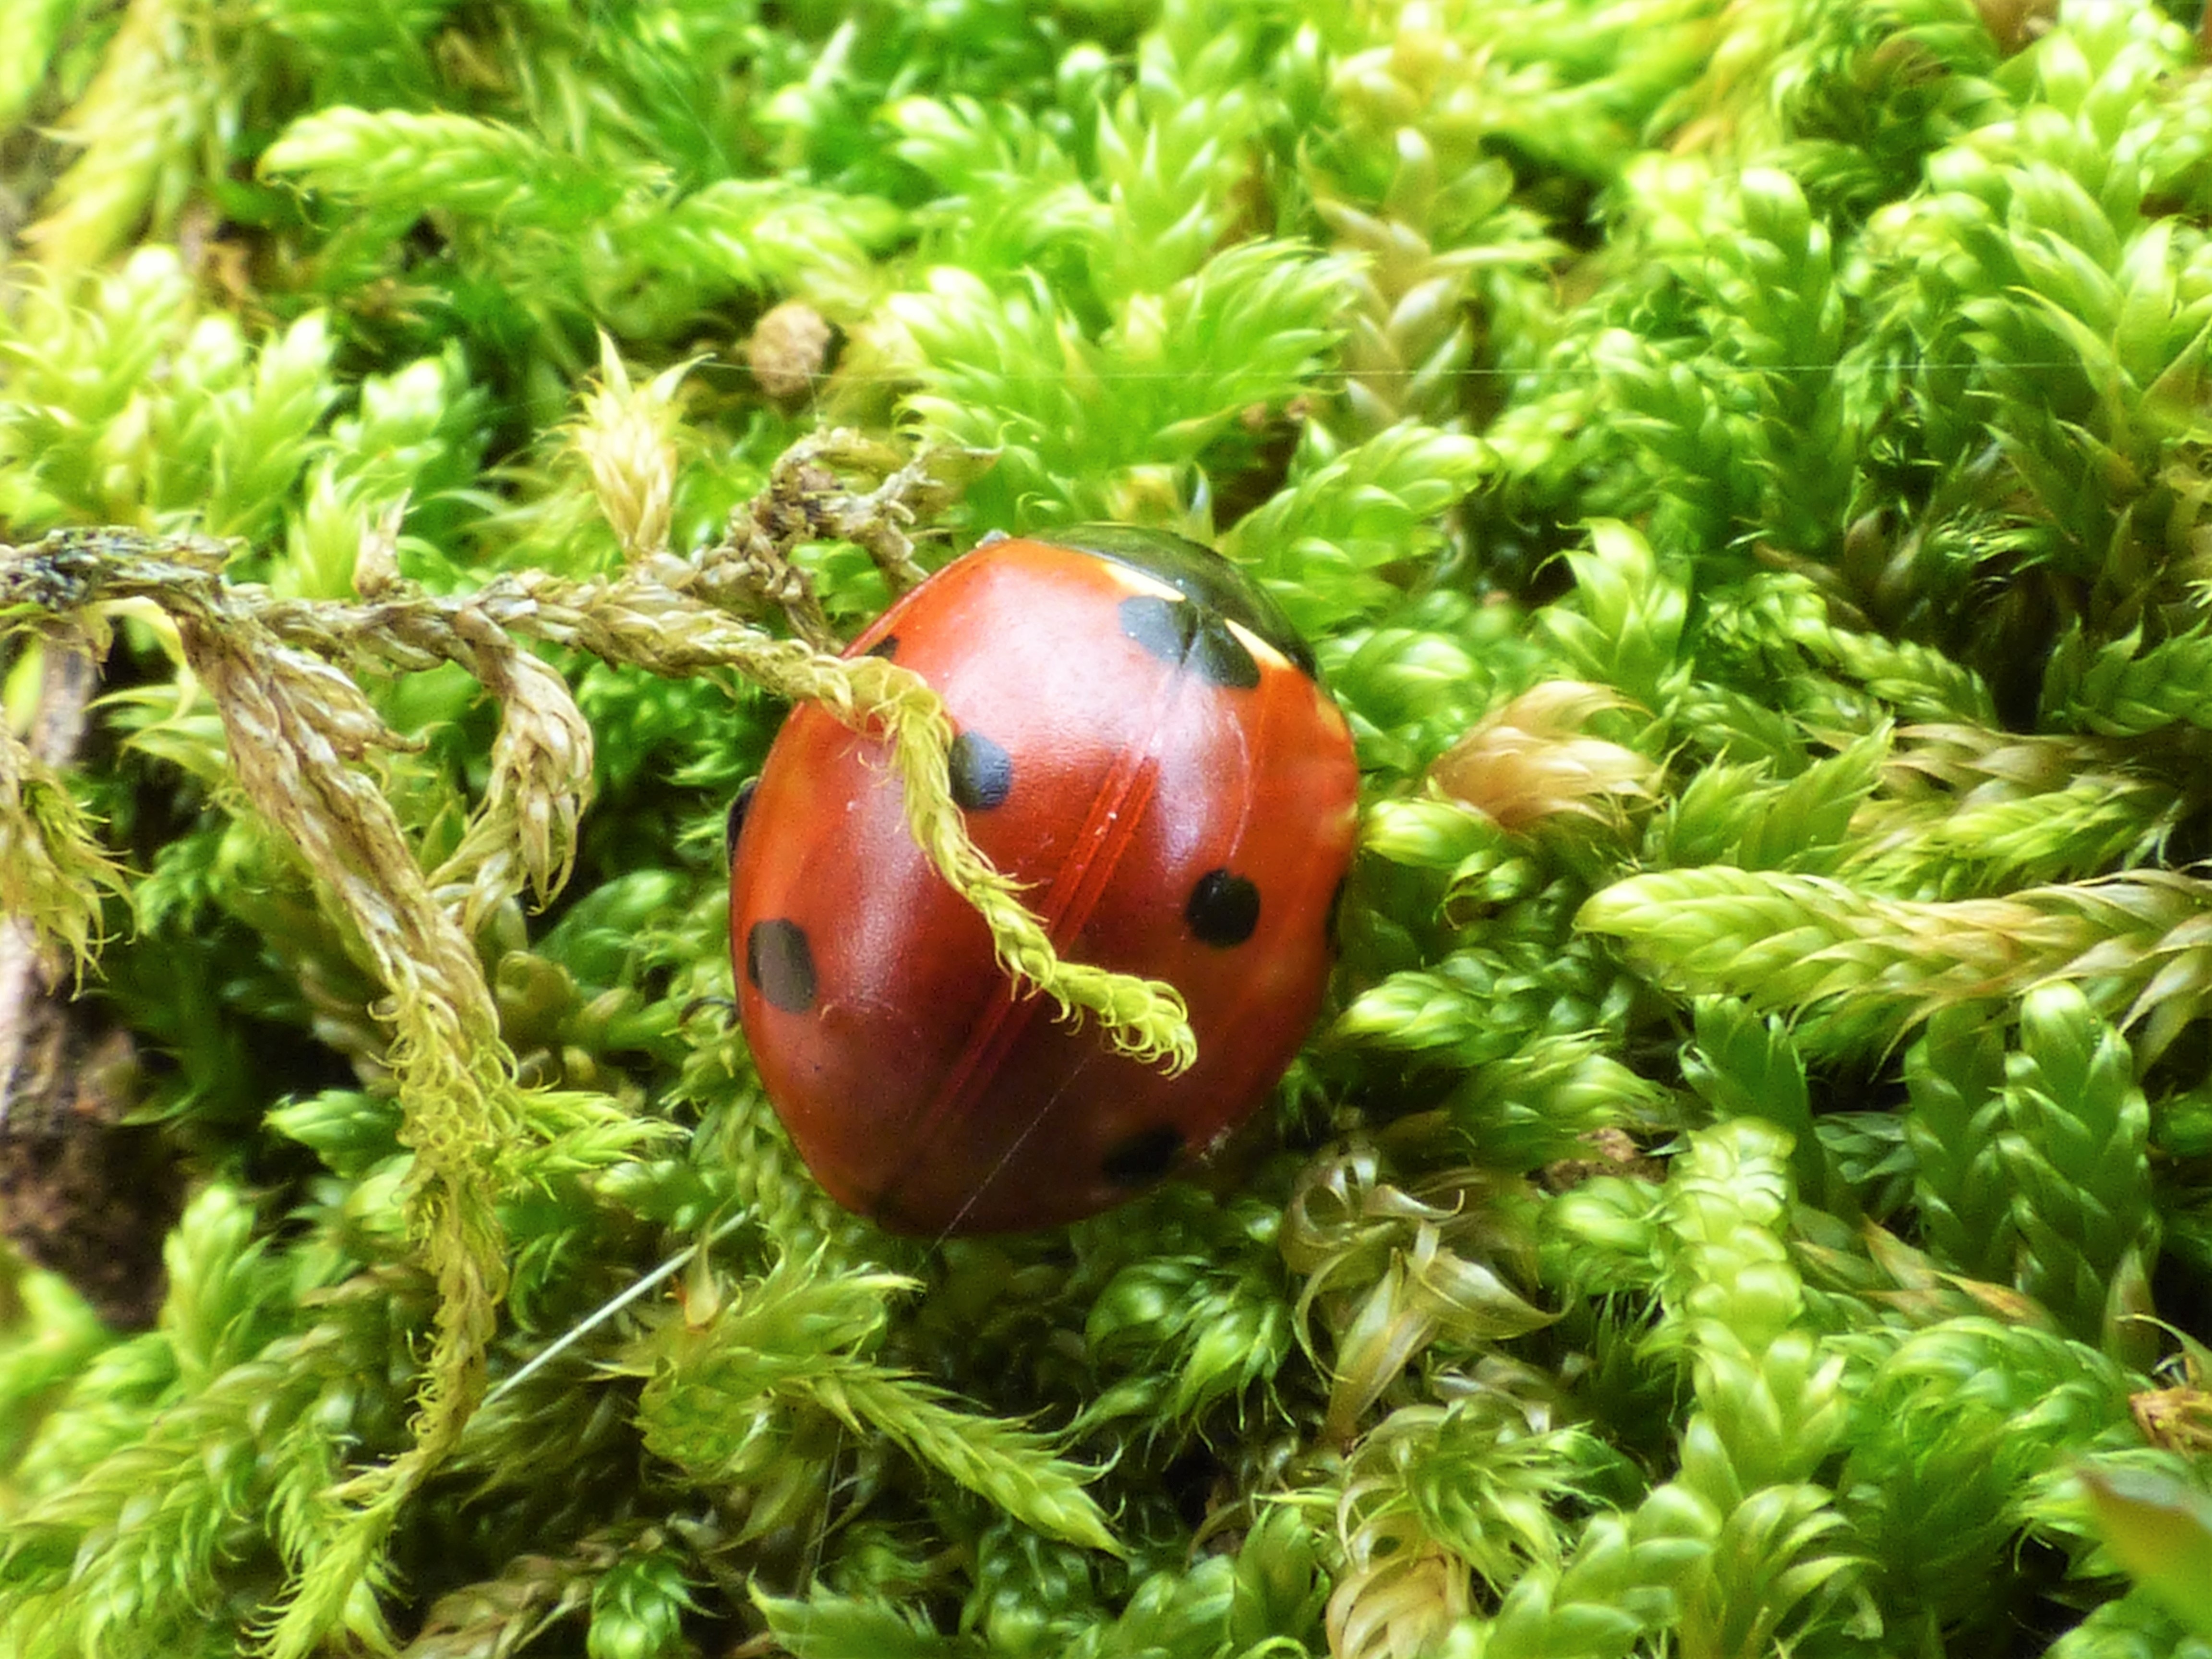
tree, nature, forest, grass, light, plant, leaf, flower, animal, moss, green, produce, insect, macro, autumn, ladybug, fauna, ladybird, invertebrate, close up, trees, leaves, beetle, macro photography, land plant